Transverse-rotor aircraft

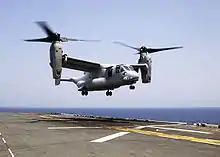
An MV-22B Osprey lands aboard the .

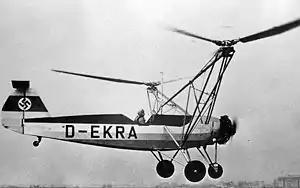
Hanna Reitsch in Fw 61 V2

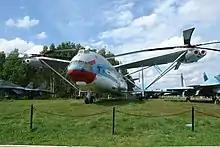
An Mil V-12 at Monino Central Air Force Museum (Moscow)

A transverse-rotor aircraft is an aircraft with two large horizontal rotor assemblies mounted side by side.